Nate Allen (safety)

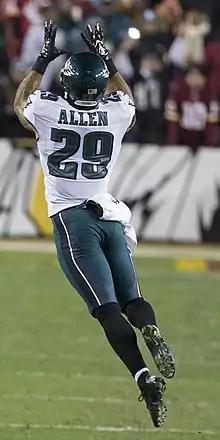
Allen with the Philadelphia Eagles in 2014

Nathaniel Ray Allen (born November 30, 1987) is an American former professional football player who was a safety in the National Football League (NFL). He played college football for the South Florida Bulls and was selected by the Philadelphia Eagles in the second round of the 2010 NFL draft. He also played for the Oakland Raiders and the Miami Dolphins.